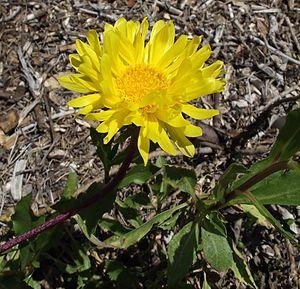
La province de Mendoza est une province de l'Argentine située à l'ouest du pays. Elle est limitrophe de la province de San Juan au nord, de San Luis à l'est, de La Pampa et Neuquén au sud et du Chili à l'ouest. Elle est typiquement une province andine. Avec les provinces de San Juan et de San Luis, la province de Mendoza fait partie de la région de Cuyo.
La péninsule Valdés ou presqu’île de Valdés est une particularité côtière de la province de Chubut, en Argentine. Elle forme une portion de terre quasi-rectangulaire et unie au continent par l'isthme Carlos Ameghino. La presqu'île a été déclarée en 1999 Patrimoine mondial par l'UNESCO.
La province de Buenos Aires est la province la plus grande, la plus riche et la plus peuplée d'Argentine, bien que la municipalité de la ville de Buenos Aires, capitale de la République argentine n'en fasse pas partie. La province avait 15 625 084 habitants en 2010. L'agglomération du grand La Plata, sa capitale, en avait 799 523 la même année.